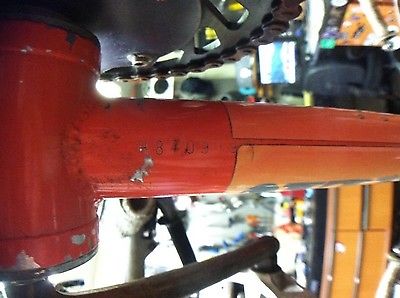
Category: bicycle